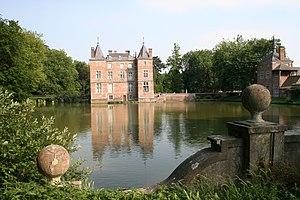
Anvaing (Belgique), le château (XII-XVIe siècles).
La maison de Lannoy est une famille subsistante de la noblesse belge, d'extraction féodale, originaire de Flandre et du Hainaut. Elle tire son nom de la ville de Lannoy, en Flandre française, entre Lille et Roubaix, dont ils étaient seigneurs. La filiation de cette famille est suivie depuis 1290.